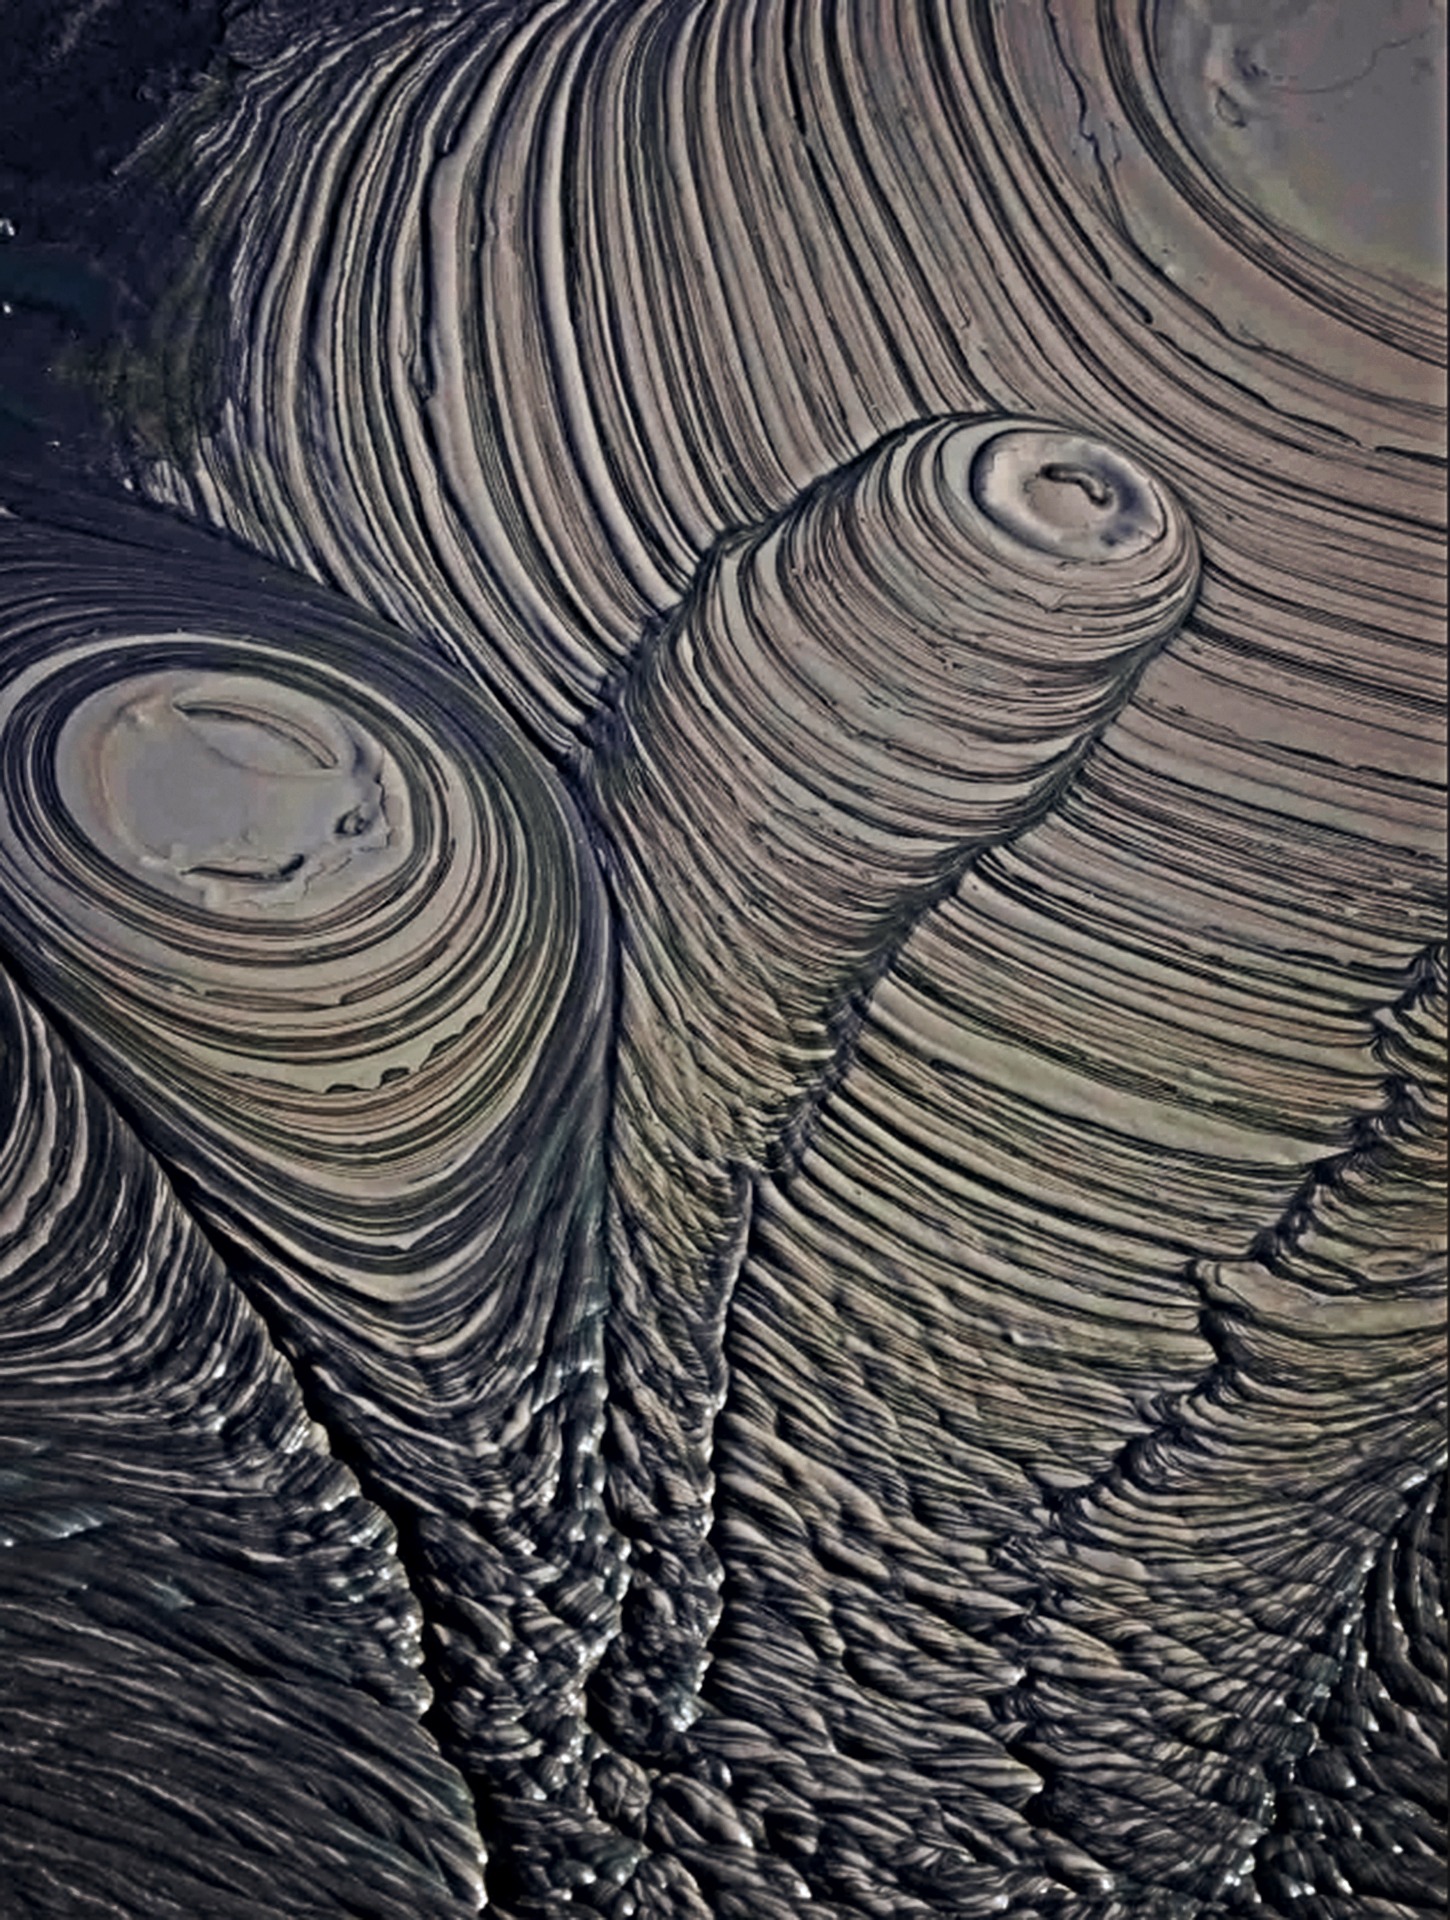
wing, wood, texture, leaf, spiral, wave, floor, pot, formation, pattern, line, mud, volcano, black, monochrome, bubble, circle, close up, art, drawing, design, hot, symmetry, caldera, shape, volcanic, geysers, shimmering, flooring